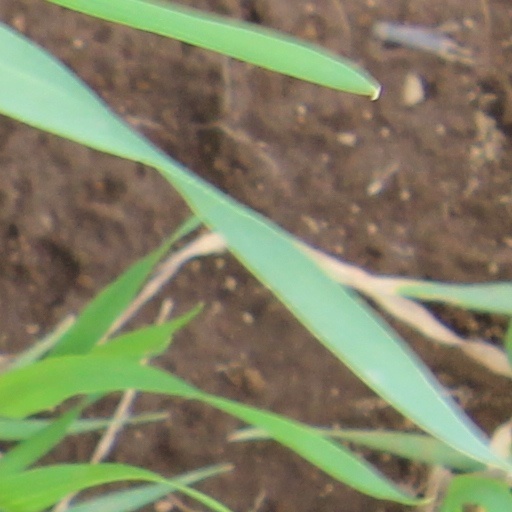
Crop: wheat